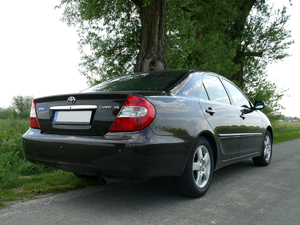
Toyota Camry / Camry (XV30, 2001−2006)
Bagfra
Toyota Camry er en stor mellemklassebil fra Toyota. Bilen afløste Toyota Cressida, hvis import til Europa dog først blev indstillet i efteråret 1985 og til andre eksportmarkeder i efteråret 1992.